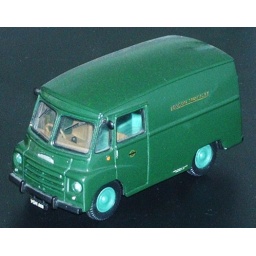
1/43rd scale Morris LD van repainted by myself into London transport service vehicle green livery. Model is by City models.